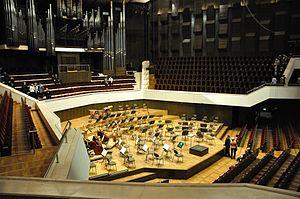
Le Gewandhaus [ɡ̊əˈvanthaʊ̯s] est une salle de concert fameuse de Leipzig en Allemagne qui abrite l'Orchestre du Gewandhaus de Leipzig, ainsi que deux chœurs et diverses formations de musique de chambre. La première salle de concert a été construite en 1781 par Johann Carl Friedrich Dauthe à l'intérieur du Gewandhaus, édifice bâti pour les marchands de tissus. Le deuxième est érigé selon les plans de Martin Gropius dans un style néoclassique. Il ouvre ses portes le 11 décembre 1884 et comporte une grande salle de concert et une petite salle de musique de chambre. Il est détruit par deux bombardements alliés entre 1943 et 1944. Le troisième édifice sur l'Augustusplatz est inauguré le 8 octobre 1981, pour le bicentenaire de la fondation du Gewandhaus.